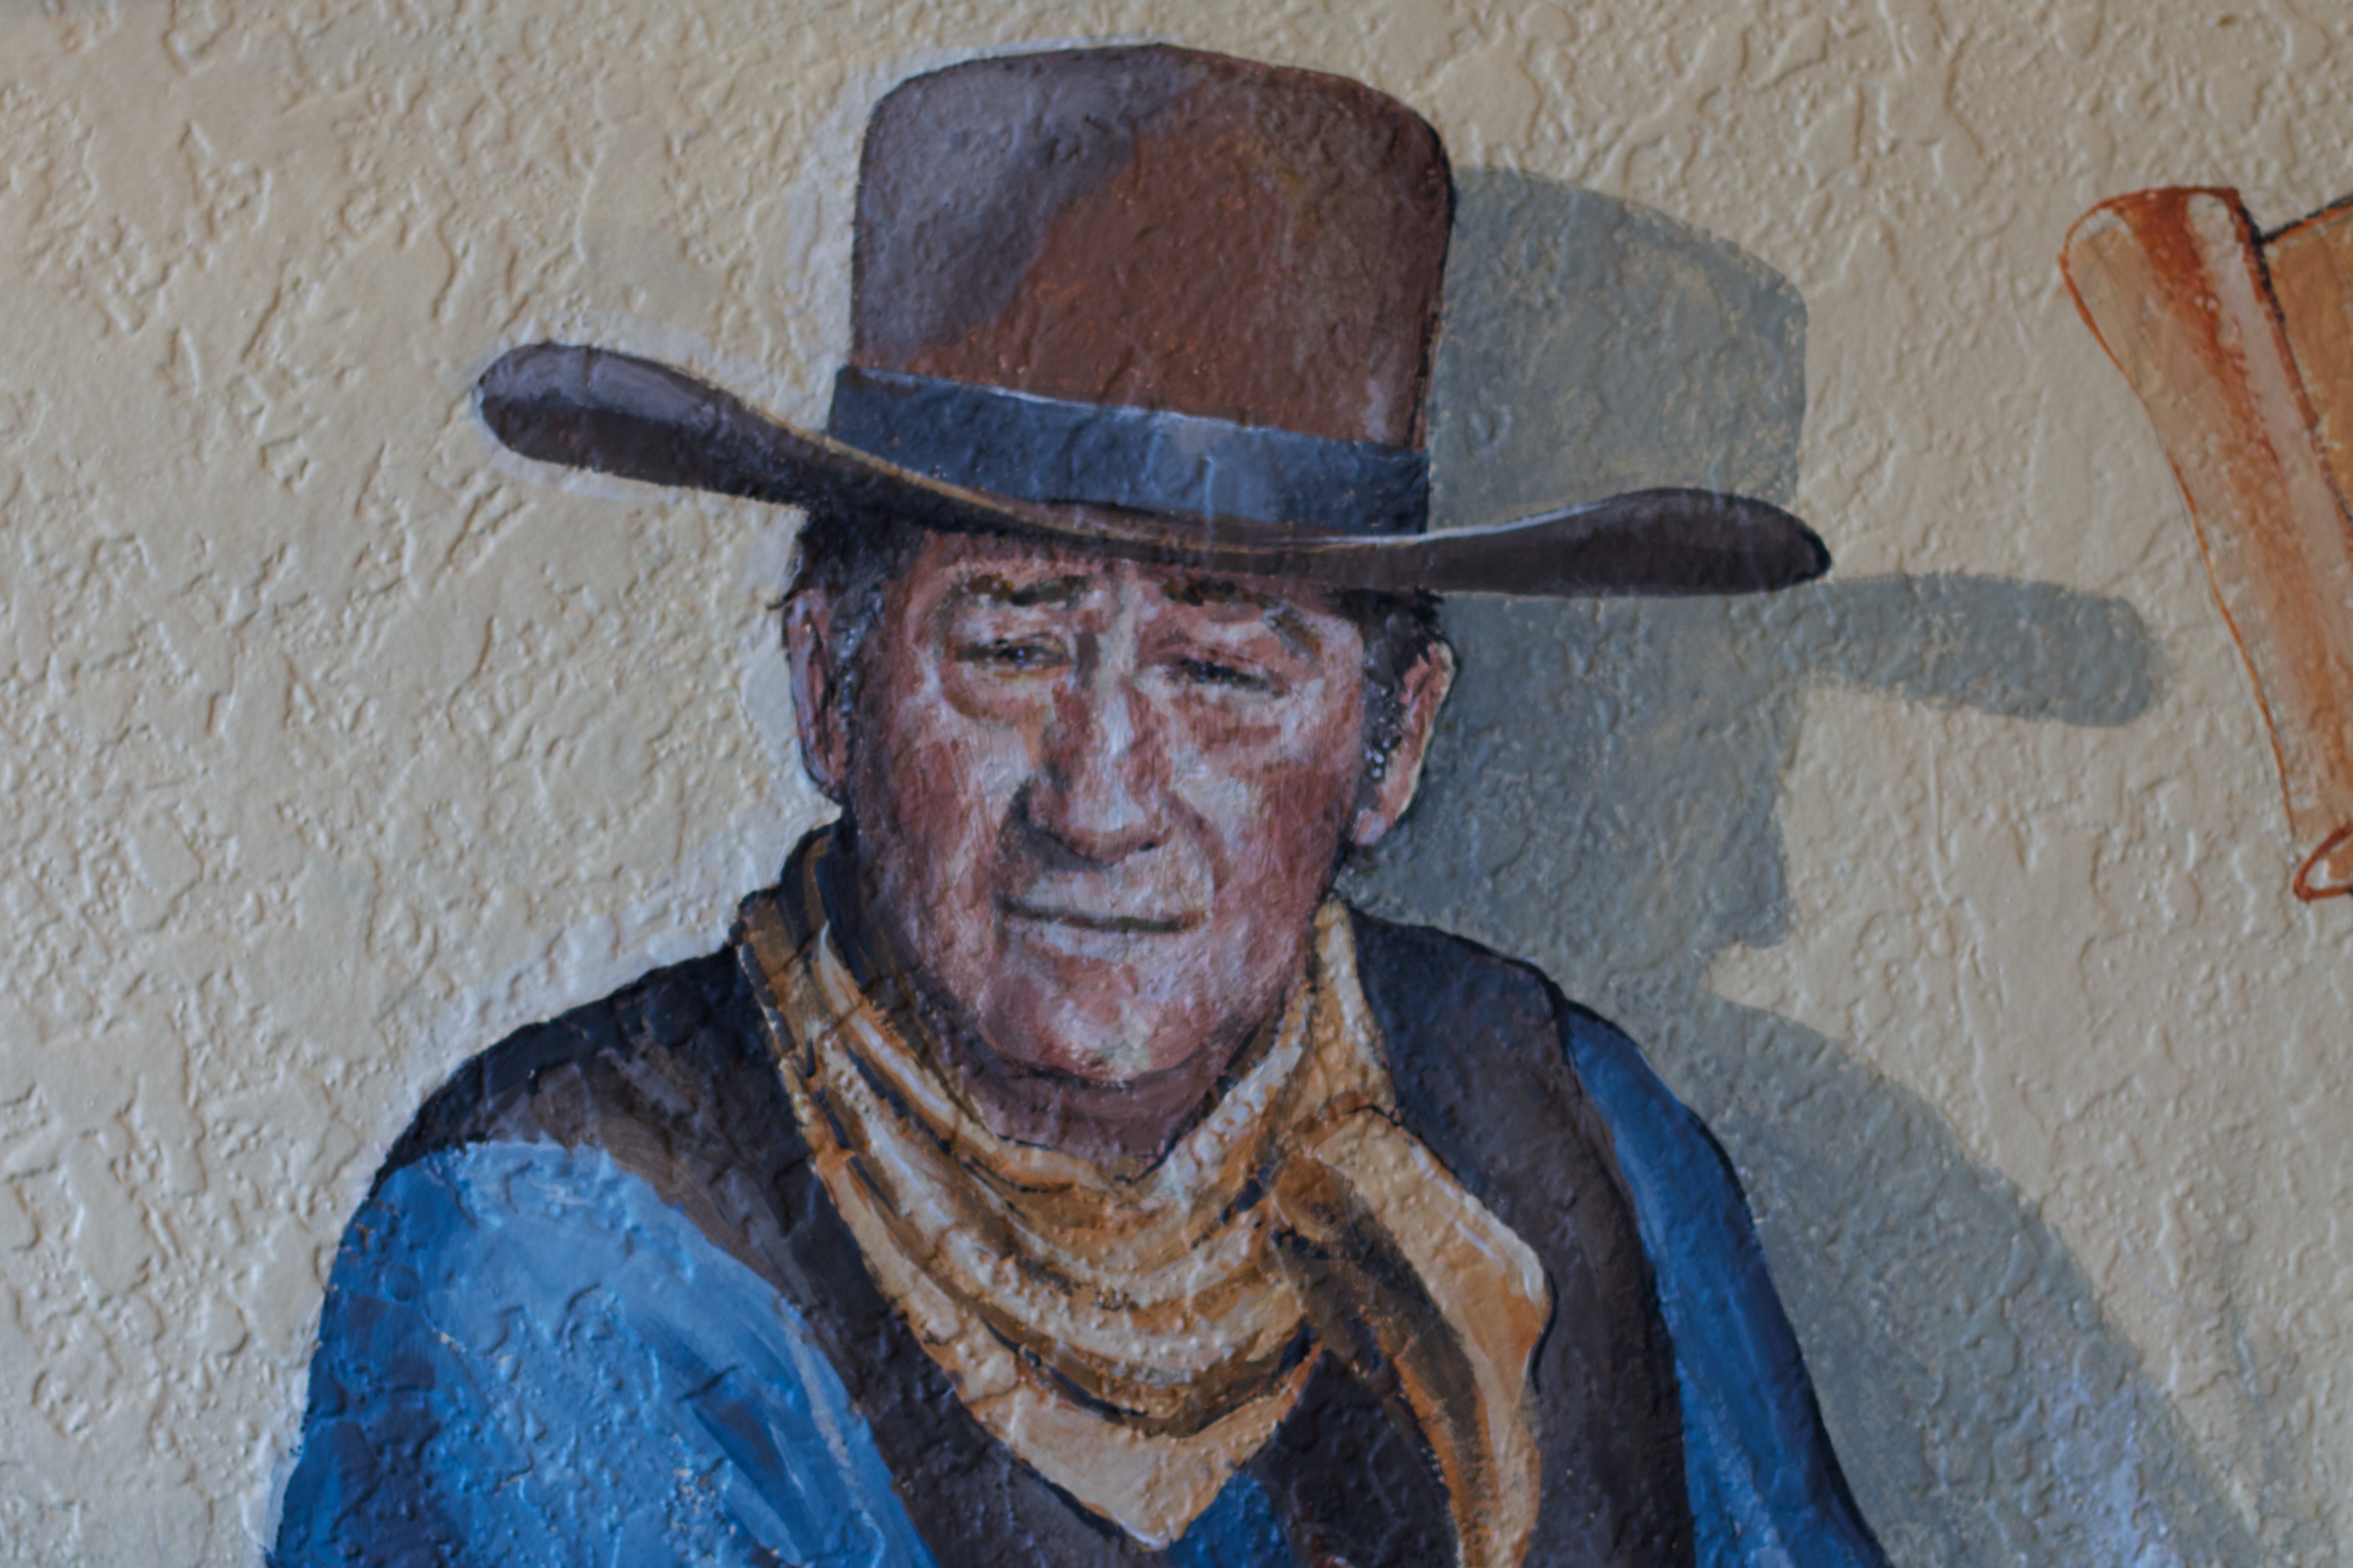
man, person, portrait, hat, blue, painting, washington, art, cowboy, odyssey, hurleylounge